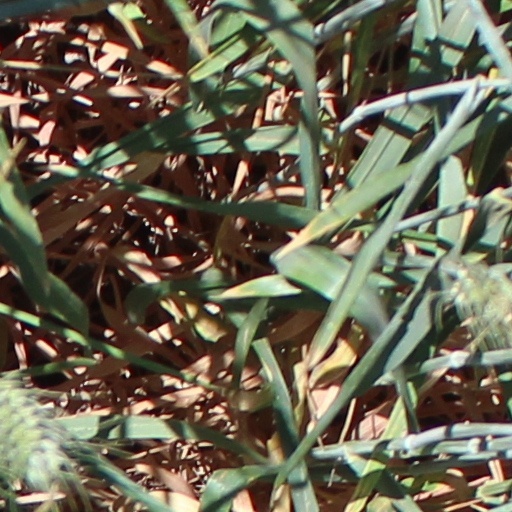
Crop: wheat